Tisvildeleje

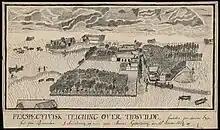
Tisvilde in 1819.

The name "Tisvilde" is derived from "Ti's vælde", meaning "a place dedicated to the God Tyr". Where the church of Tibirke Kirke is situated nowadays, there was once a prehistoric “vi” meaning a holy place or place of sacrifice. In prehistoric times, humans were sacrificed here. At the foot of the church, is a spring which may have been a place of pilgrimage in days of old. "Leje" roughly translates as "plain" and used to be a fishermen's village. Now most of the fishermen's houses, are used as summer residences.